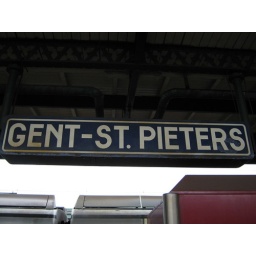
The train sign in Gent